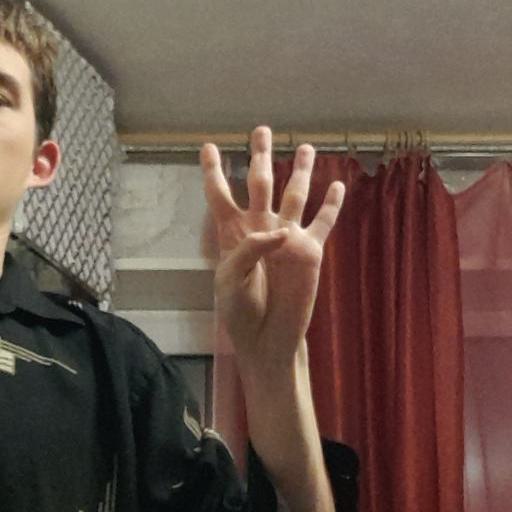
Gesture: four